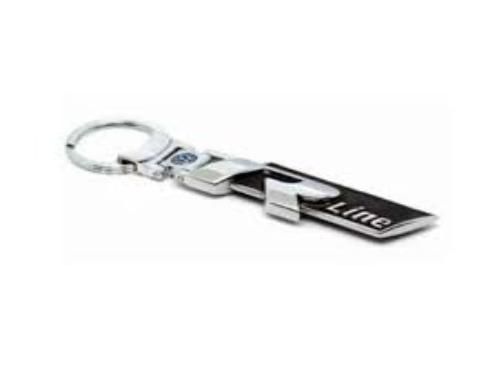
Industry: Transportation